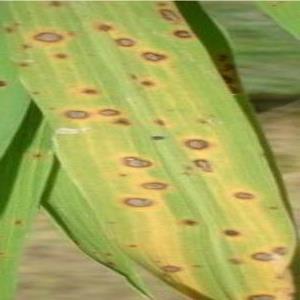
Disease: Brownspot